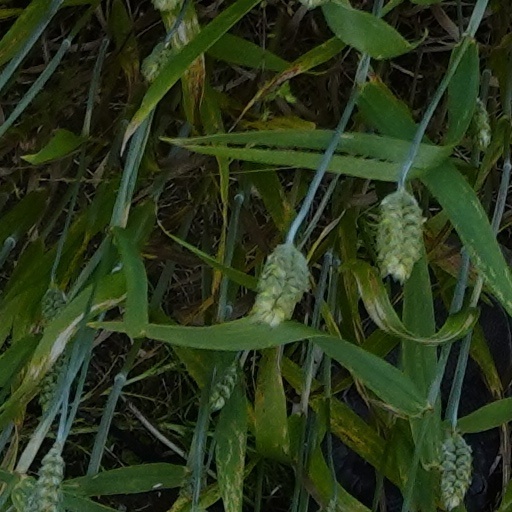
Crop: wheat